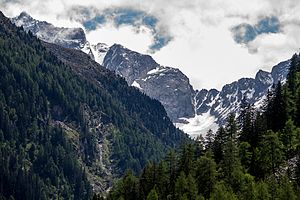
Hochalmspitze / Geografi
Udsigt fra vest
Hochalmspitze er med 3.360 moh. det højeste bjerg i Ankogelgruppen i bjergkæden Hohe Tauern, der ligger øst for Mallnitz i den østrigske delstat Kärnten. Det kaldes undertiden "Tauerndronningen" som et modstykke til "Tauernkongen", Grossglockner.